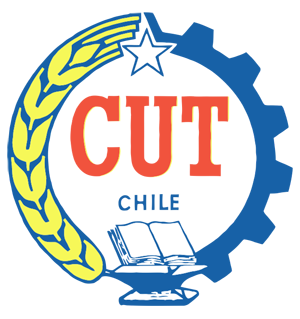
La Centrale unique des travailleurs du Chili fut la principale centrale syndicale du Chili entre 1953 et 1973.